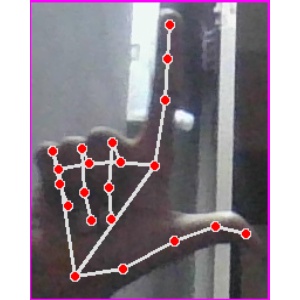
अक्षर: ल